Chamber music

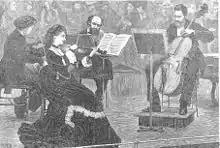
Vilemina Norman Neruda leading a string quartet, about 1880

During the 19th century, with the rise of new technology driven by the Industrial Revolution, printed music became cheaper and thus more accessible while domestic music making gained widespread popularity. Composers began to incorporate new elements and techniques into their works to appeal to this open market, since there was an increased consumer desire for chamber music. While improvements in instruments led to more public performances of chamber music, it remained very much a type of music to be played as much as performed. Amateur quartet societies sprang up throughout Europe, and no middling-sized city in Germany or France was without one. These societies sponsored house concerts, compiled music libraries, and encouraged the playing of quartets and other ensembles. In European countries, in particular Germany and France, like minded musicians were brought together and started to develop a strong connection with the community. Composers were in high favor with orchestral works and solo virtuosi works, which made up the largest part of the public concert repertoire. Early French composers including Camille Saint-Saëns and César Franck.